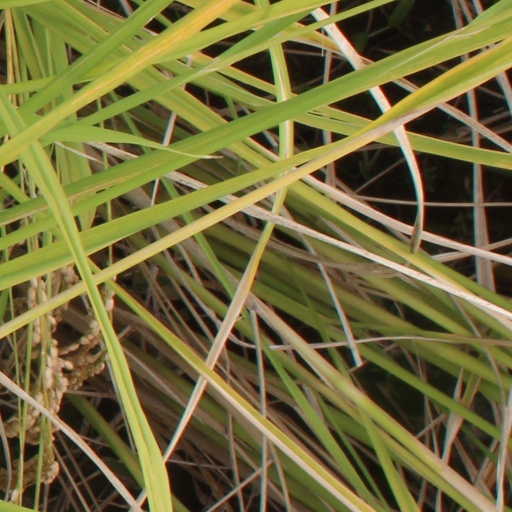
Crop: rice